Fermilab

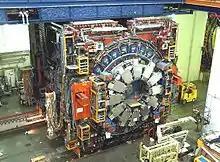
Fermilab's CDF detector

In 1999, physicists at on the KTeV experiment were also the first to observe direct CP violation in kaon decays.